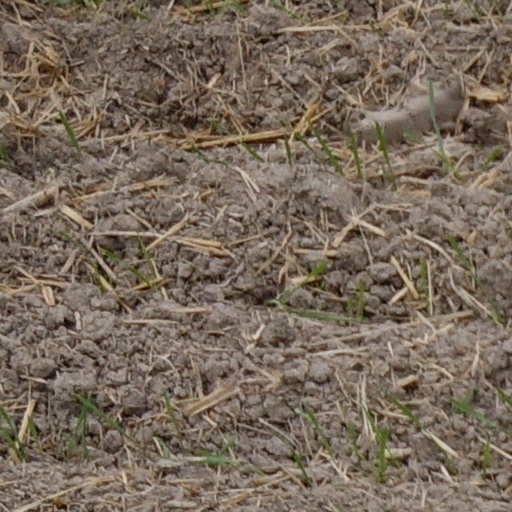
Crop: wheat